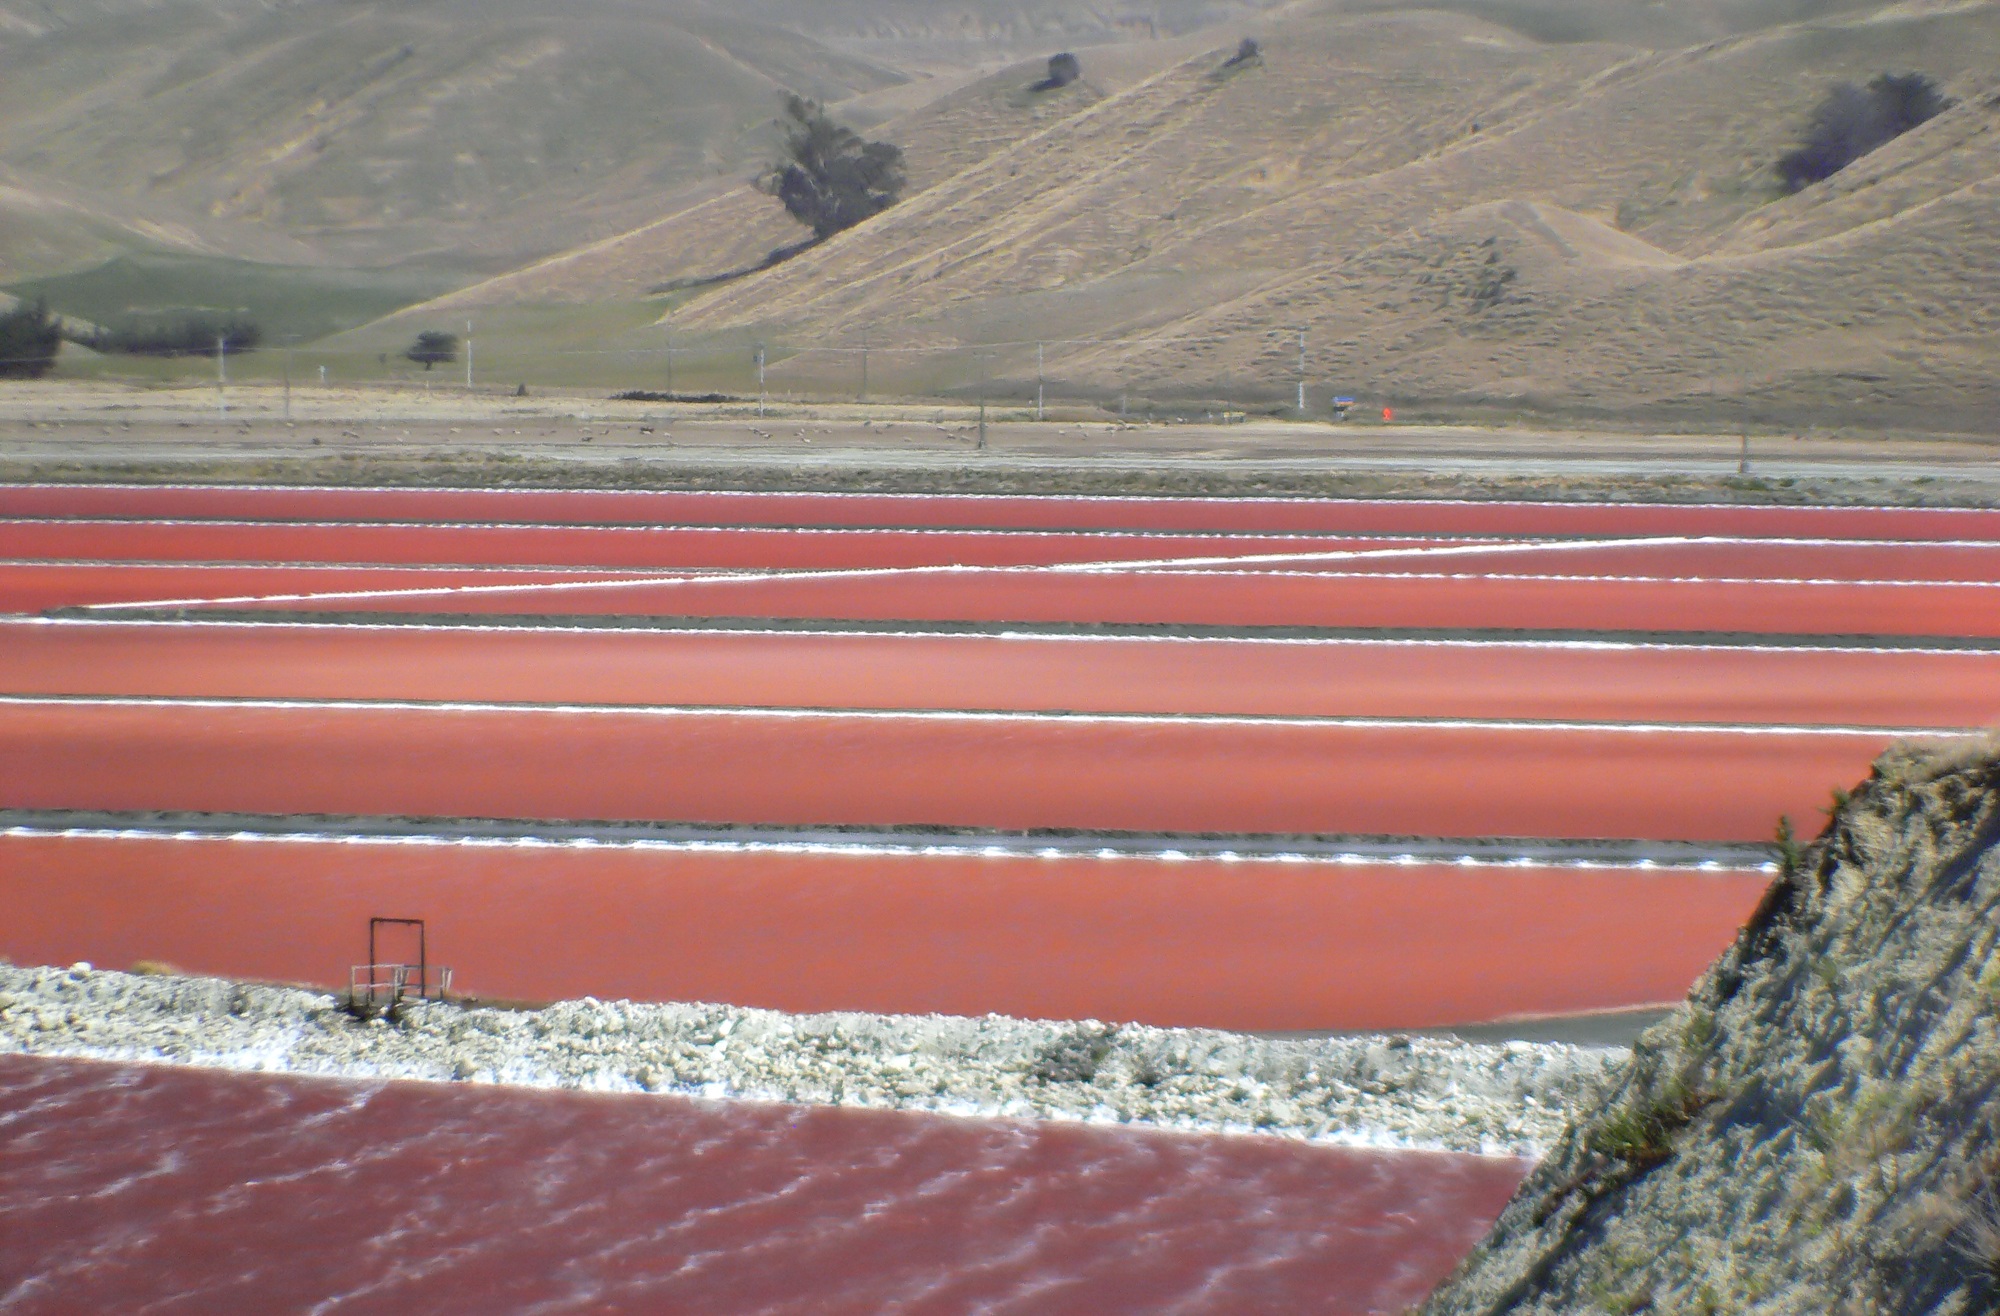
snow, roof, reservoir, newzealand, calcium, calciumsulphate, saltworks, solarsalt, redsea, seasalt, malbrough, grassmeresaltworks, magnesium, crystallisationponds, iodisedsalt, sodiumchloride, commonsalt, geological phenomenon